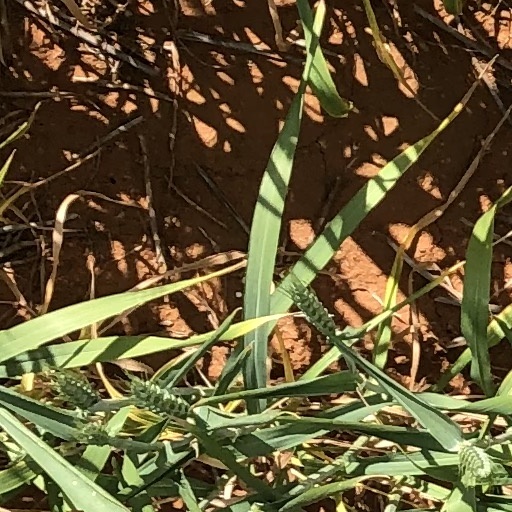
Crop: wheat